So Yong Kim

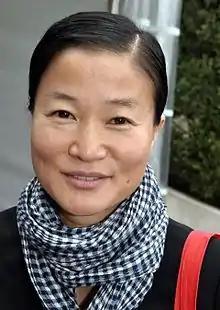
So Yong Kim in 2012 at the Deauville American Film Festival.

So Yong Kim (born 1968) is an American independent filmmaker. She has made four feature films: "In Between Days", "Treeless Mountain", "For Ellen", and "Lovesong". So Yong Kim is a recipient of the New York Foundation’s Video Artist Grant, Puffin Grant, MacDowell Colony Media Fellow for the National Endowment for the Arts and the Sleipnir Nordik Arts Travel Grant. She has exhibited her installations and films/videos in Austin, Chicago, New York, London, Marseilles, Reykjavik, Milwaukee, Gothenburg, Osnabruck, and Tokyo.